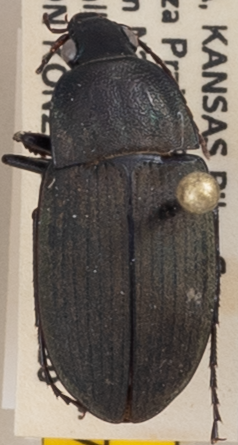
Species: Chlaenius tomentosus
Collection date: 2020-08-10
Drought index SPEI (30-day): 0.992
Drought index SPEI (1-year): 0.746
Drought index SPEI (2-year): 2.09